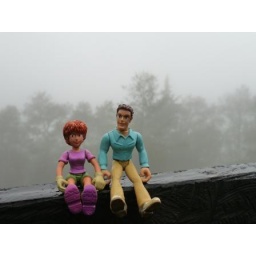
Mini Liz and Ger in the cloud forest